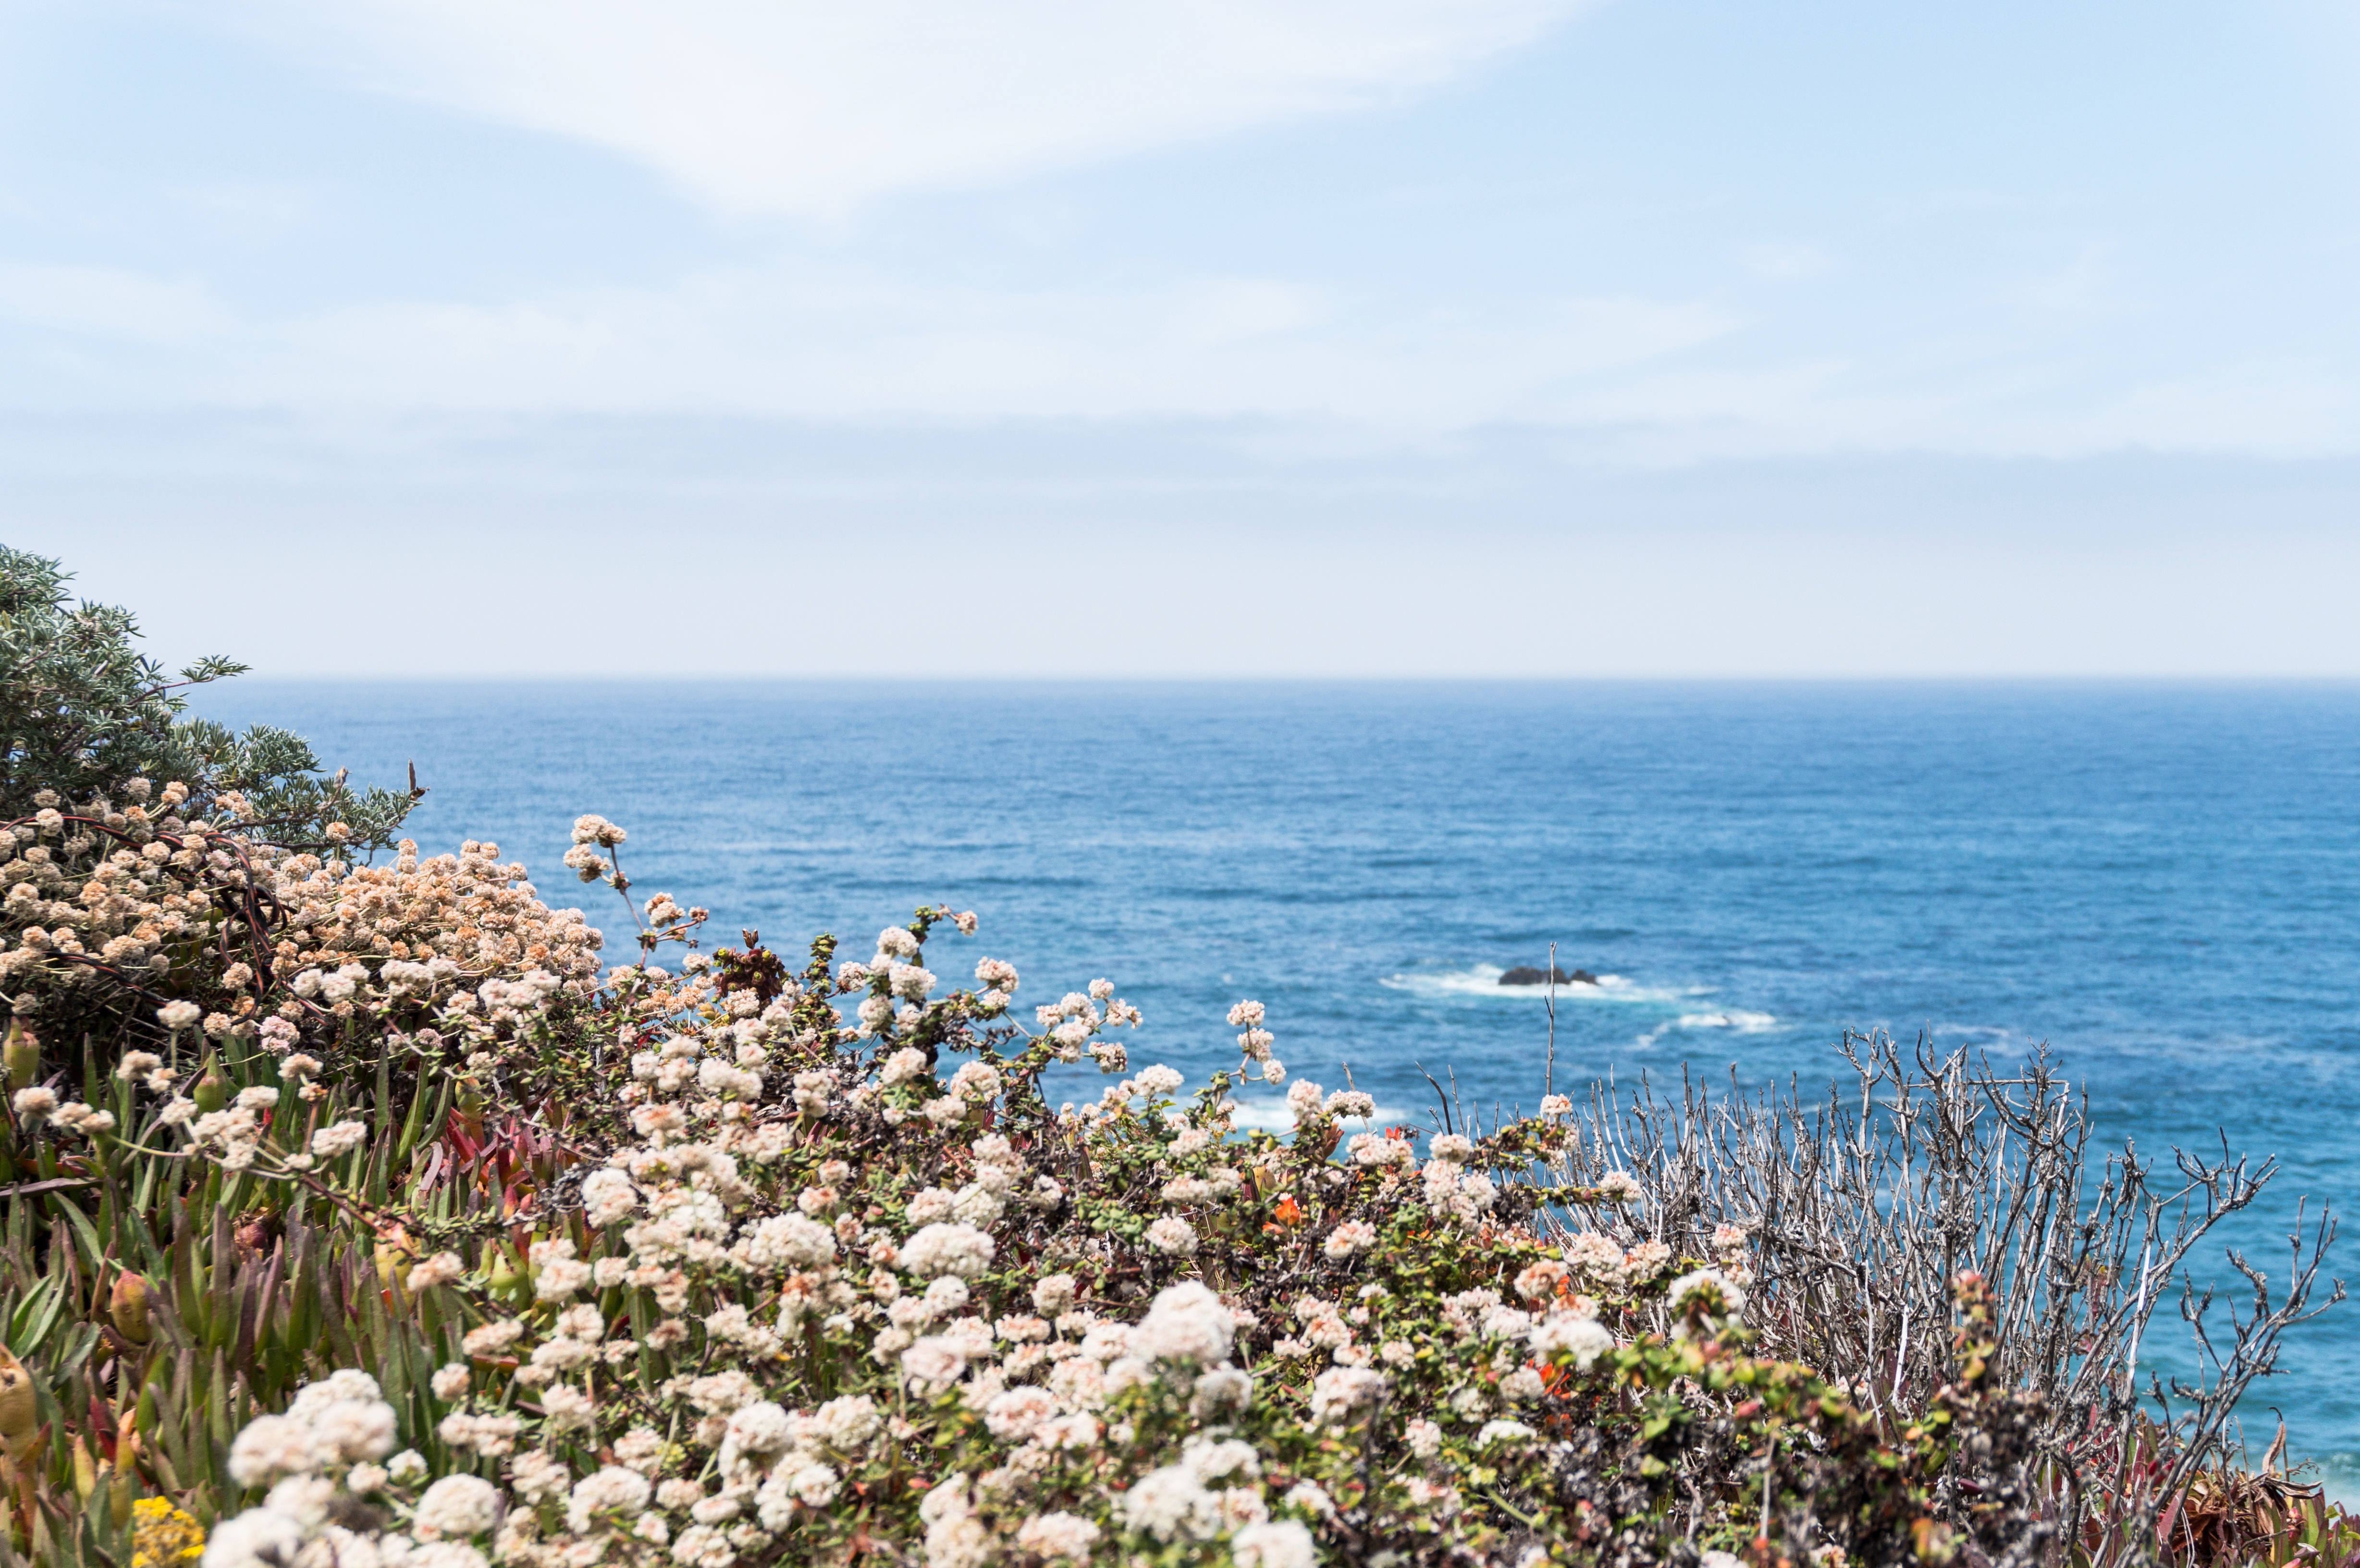
beach, sea, coast, water, nature, ocean, horizon, shore, flower, coastal, summer, vacation, bay, body of water, flowers, united states, cape